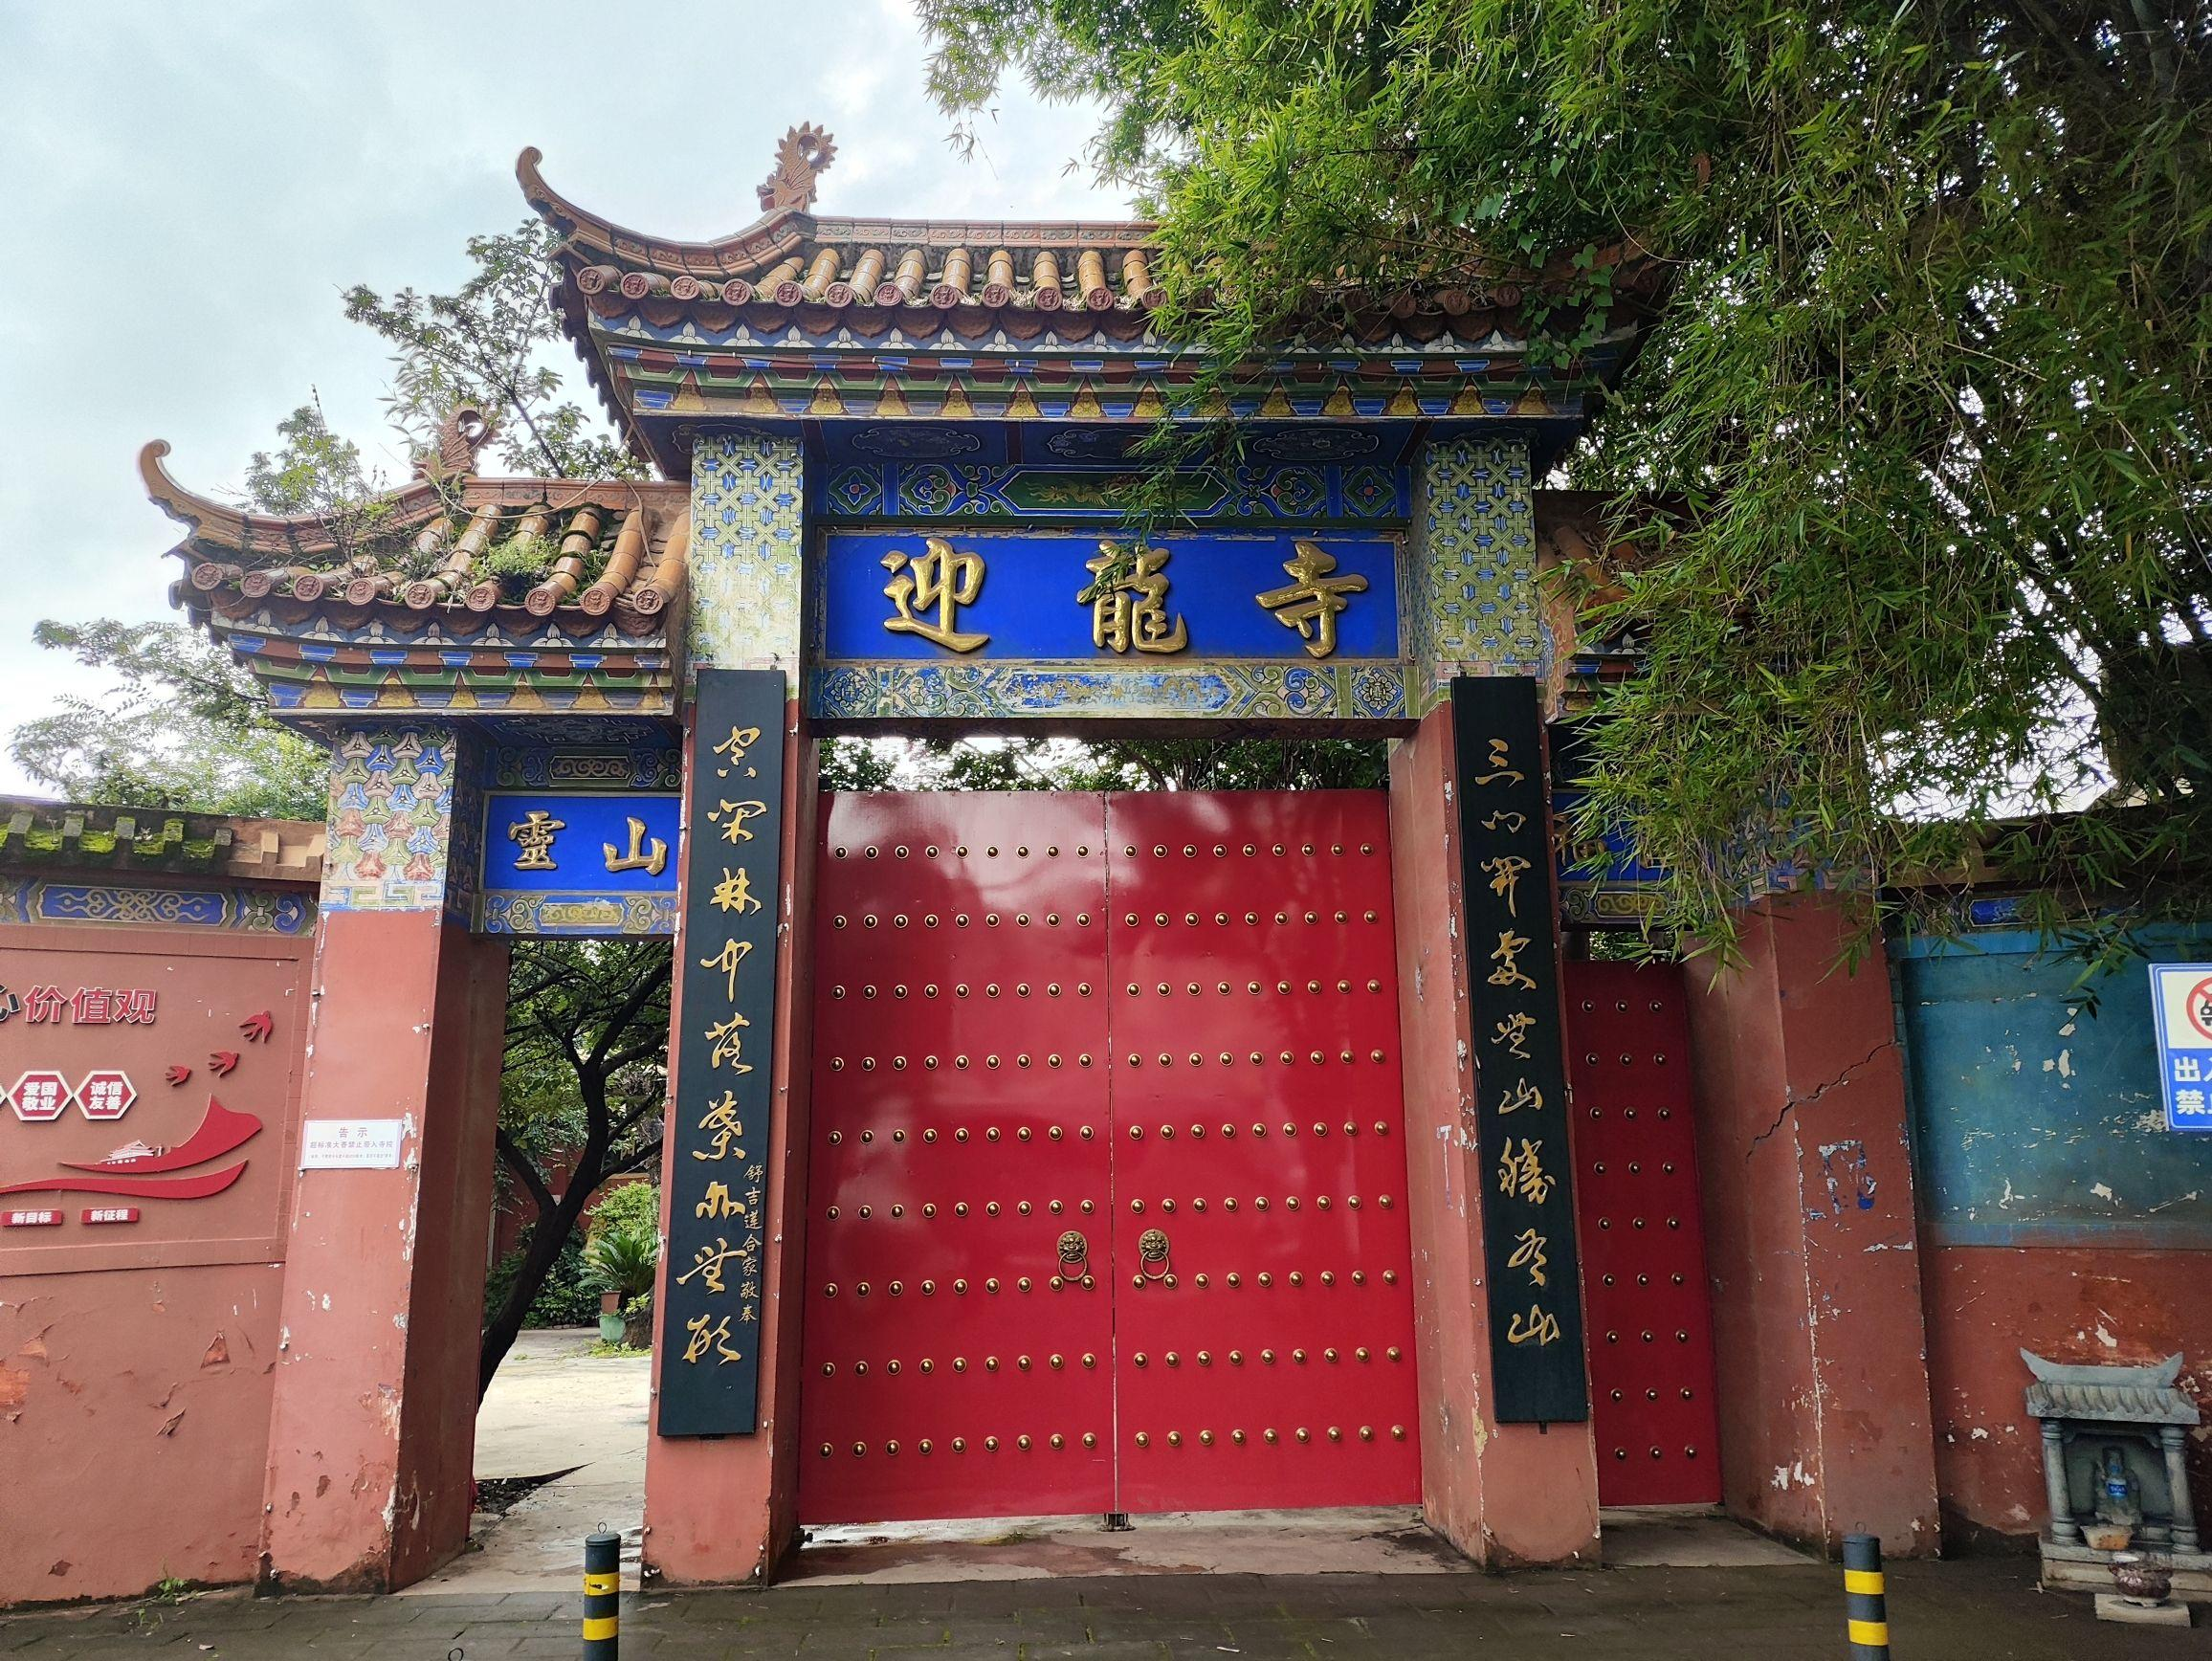
地标名称：迎龙寺
所在城市：昆明市·呈贡区